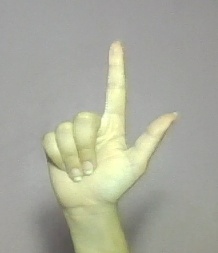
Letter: laam